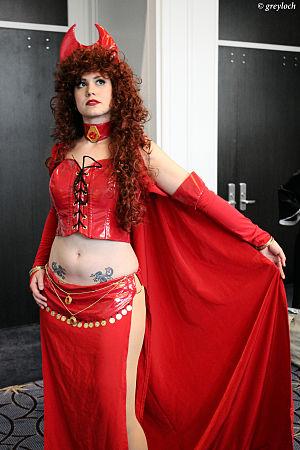
"Nocturne est une super-héroïne de l'univers de Marvel Comics. Créé par Jim Calafiore, le personnage de fiction est présent dans le scénario ""Professor W's X-Men"" de X-Men Millennial Visions en 2000. Nocturne est représentée pour la première fois dans le comic book Blink #4 en 2001. Cette histoire est publiée en France l'année suivante dans X-Men Hors Série nᵒ 8 de la collection Marvel France de l'éditeur Panini Comics.